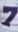
Number: 7